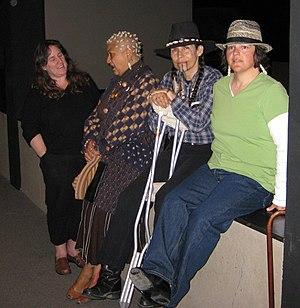
Jewelle Gomez est une écrivaine, poète, critique et dramaturge Afro-Américaine. Elle vit à New York pendant 22 ans, travaillant à la télévision publique, pour le théâtre et la philanthropie, avant de déménager sur la Côte ouest. Ses écrits — fiction, poésie, essais et critiques culturelles — sont publiés dans des médias féministes et grand public. Son travail se concentre sur les expériences des femmes, en particulier celles des femmes LGBTQ de couleur. Elle a été interviewée au cours de plusieurs documentaires axés sur les droits et la culture LGBT.